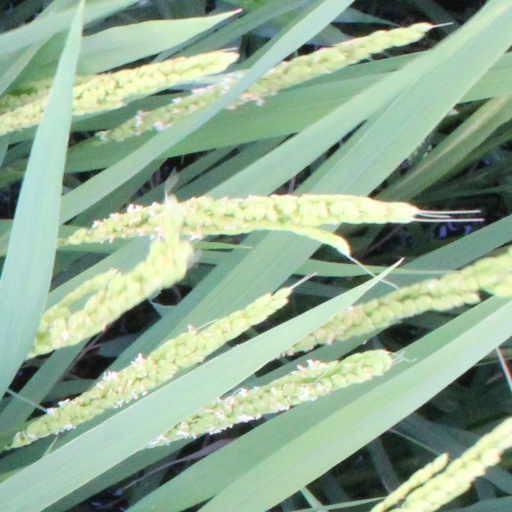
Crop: rice